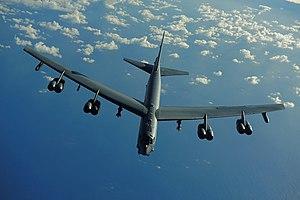
Ceci est la liste des bombardiers utilisés par les forces armées des États-Unis. La liste inclut également les projets et prototypes de bombardier conçus pour l’armée américaine. La liste est triable en fonction de plusieurs critères.